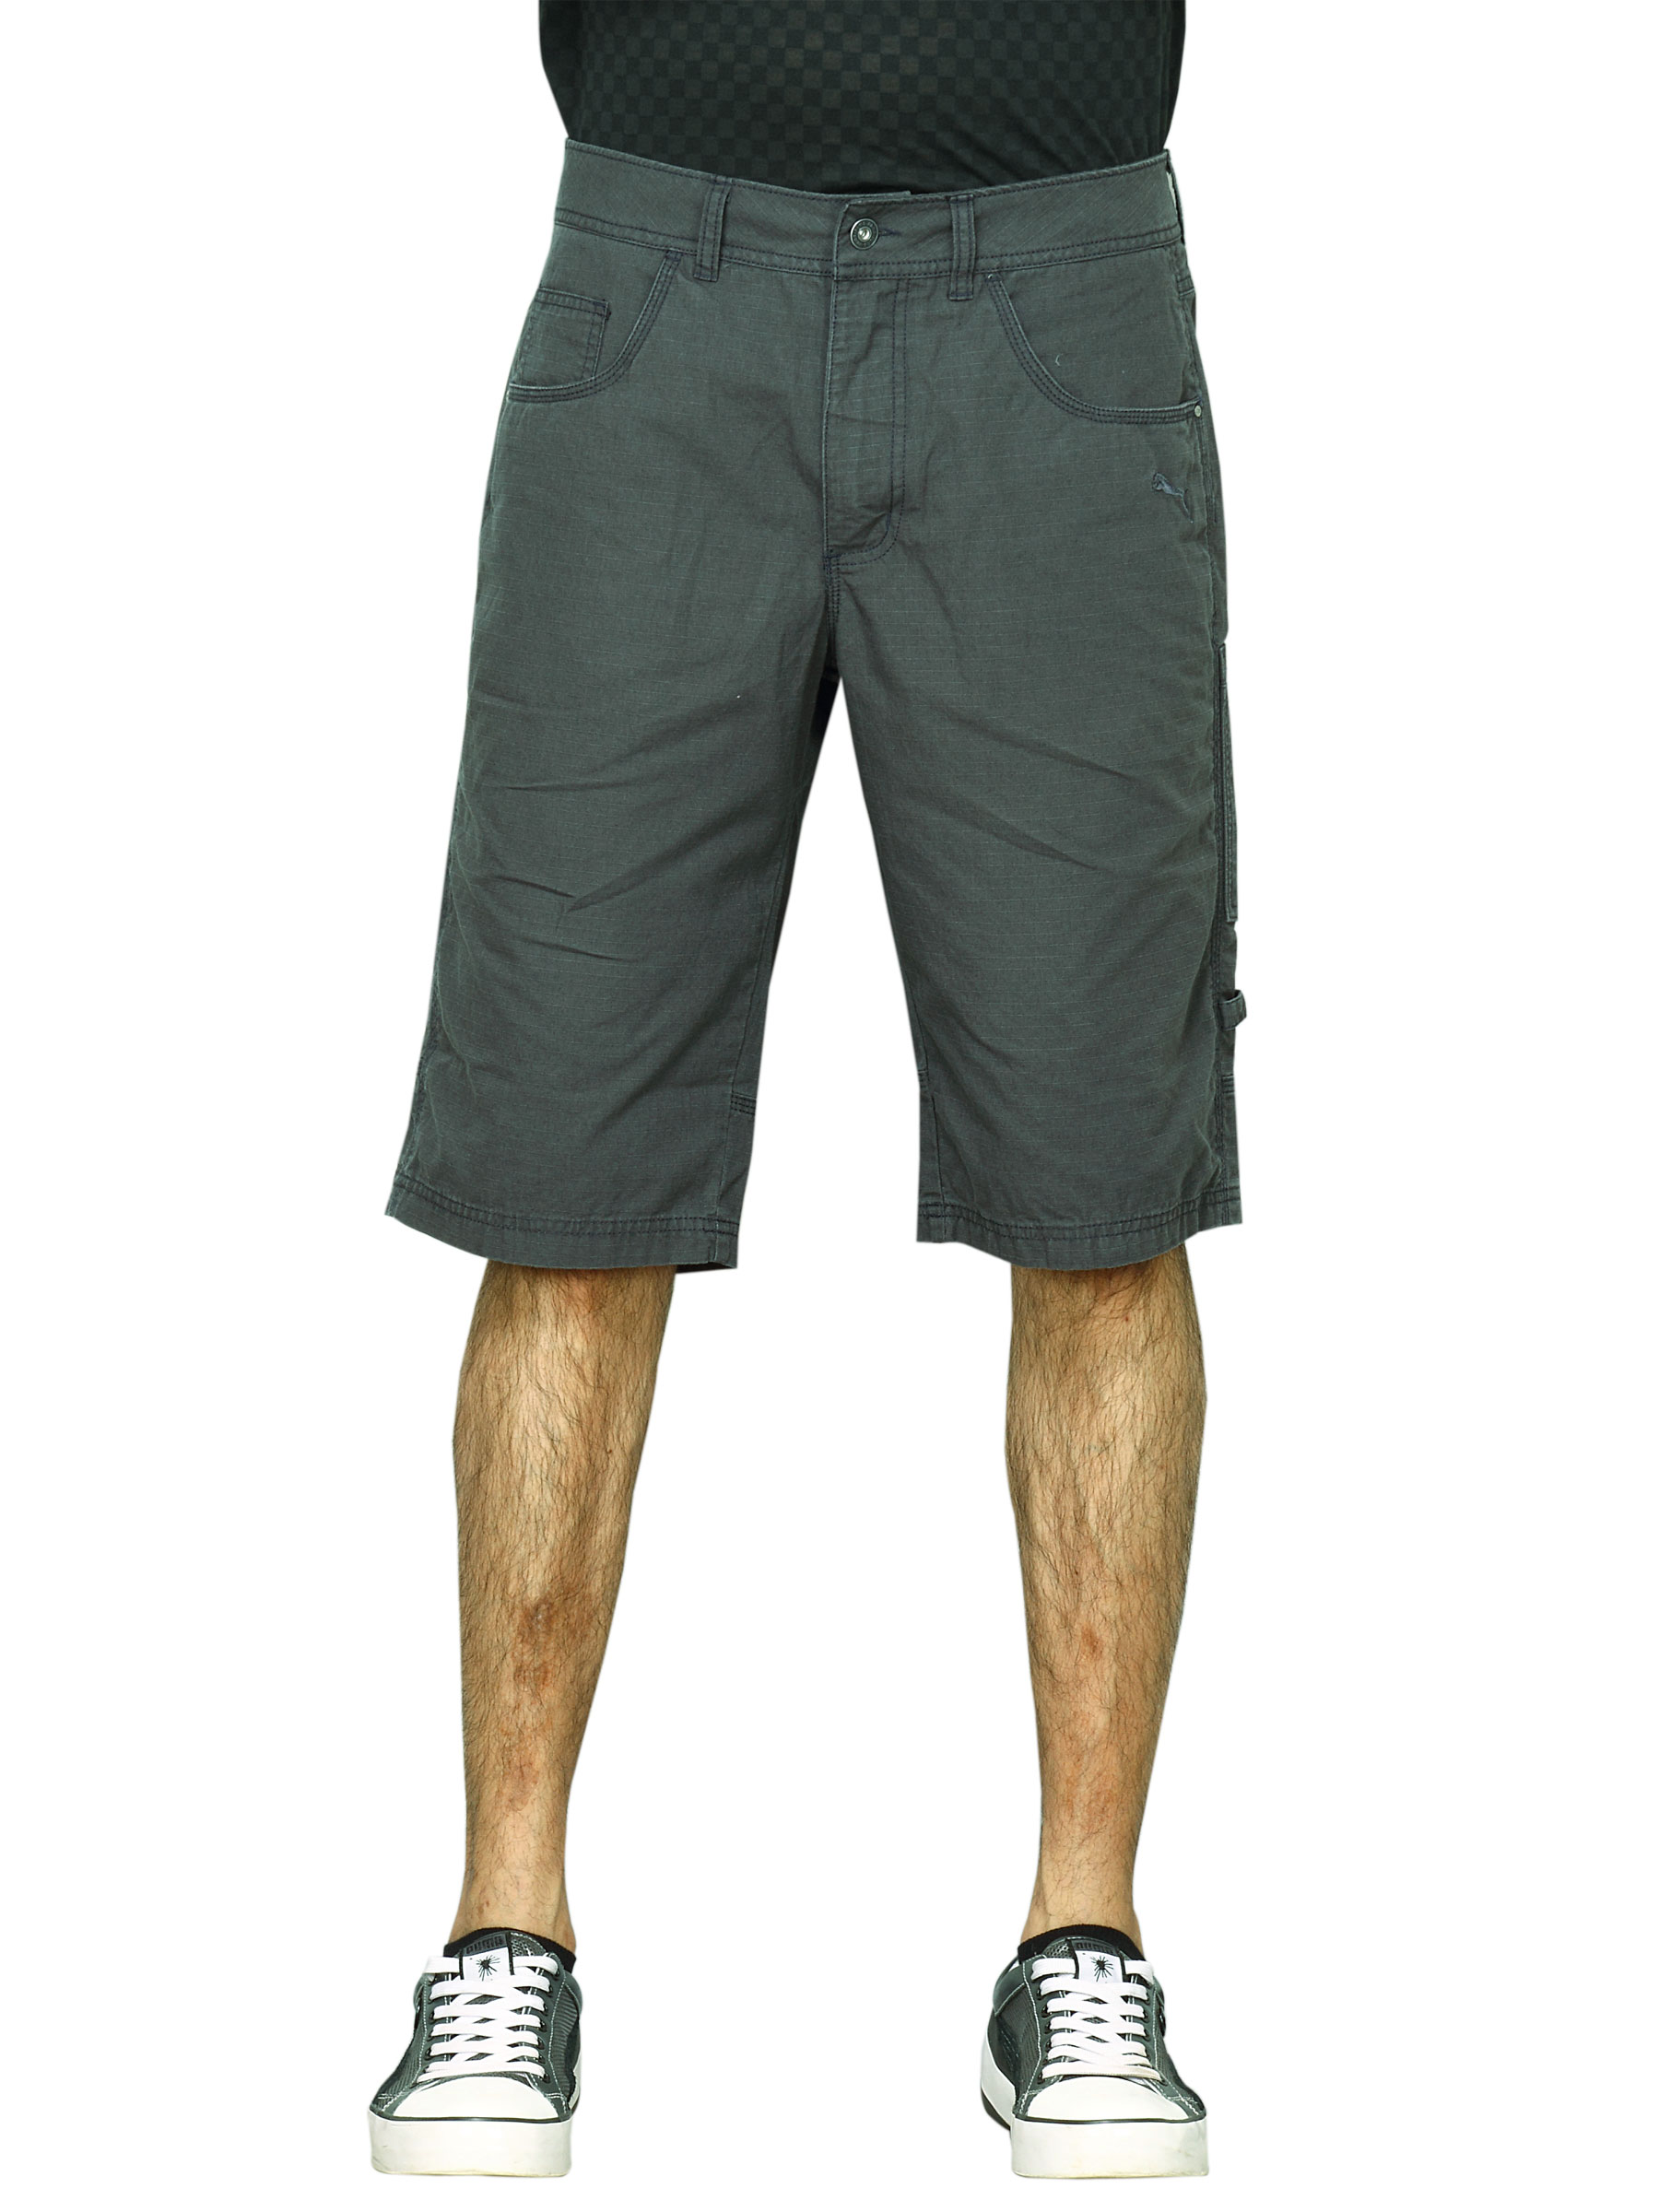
Puma Men Bermudas Navy Blue Shorts
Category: Apparel / Bottomwear / Shorts
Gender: Men
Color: Navy Blue
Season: Fall 2011
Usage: Casual